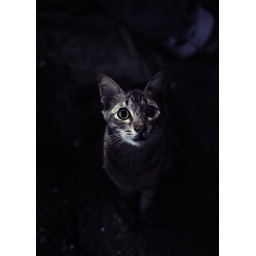
a cat with sad eyes begging for food under my table